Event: Nepal Earthquake
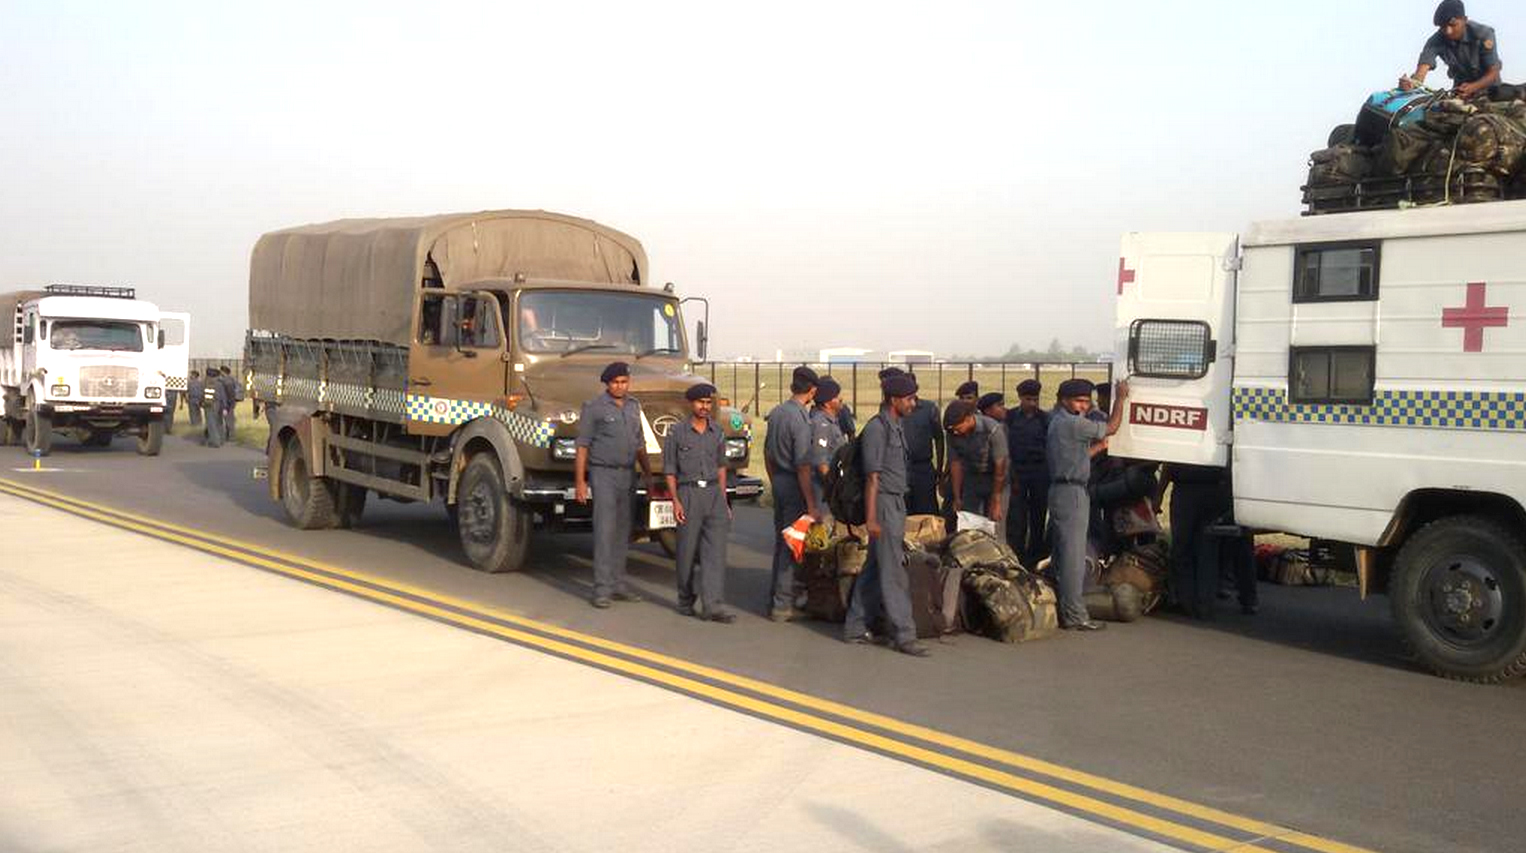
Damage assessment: no_damage